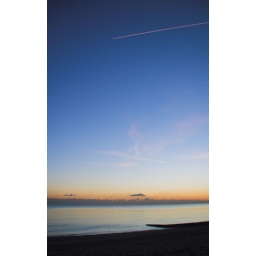
clear evening sky over brighton beach...